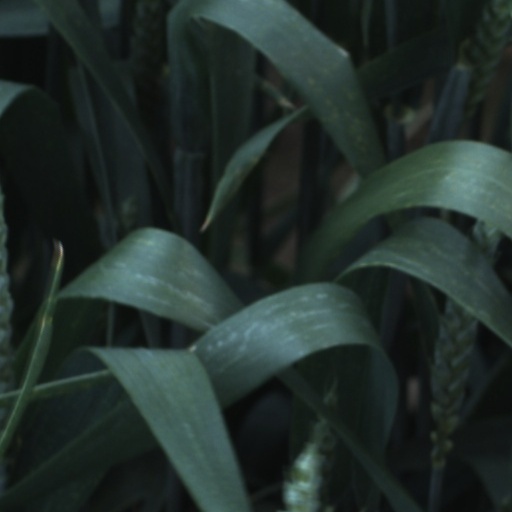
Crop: wheat